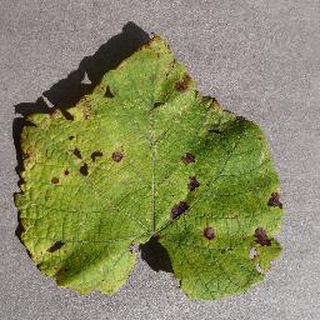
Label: grape_leaf_blight